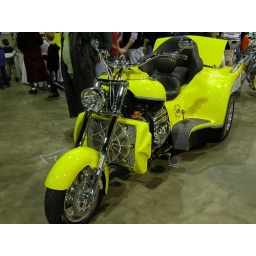
These bikes were on display duringthe car show at GWCC in Atlanta. I thought serveral were quite inetresting.